Suzy Bogguss

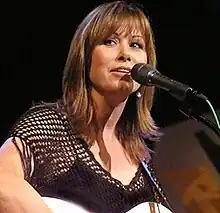
Bogguss in 2006

Susan Kay Bogguss (born December 30, 1956) is an American country music singer and songwriter. She began her career in the 1980s as a solo singer. In the 1990s, six of her songs were Top 10 hits, three albums were certified gold, and one album received a platinum certification. She won Top New Female Vocalist from the Academy of Country Music and the Horizon Award from the Country Music Association.